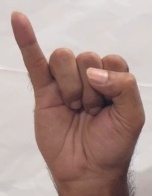
ASL sign: I